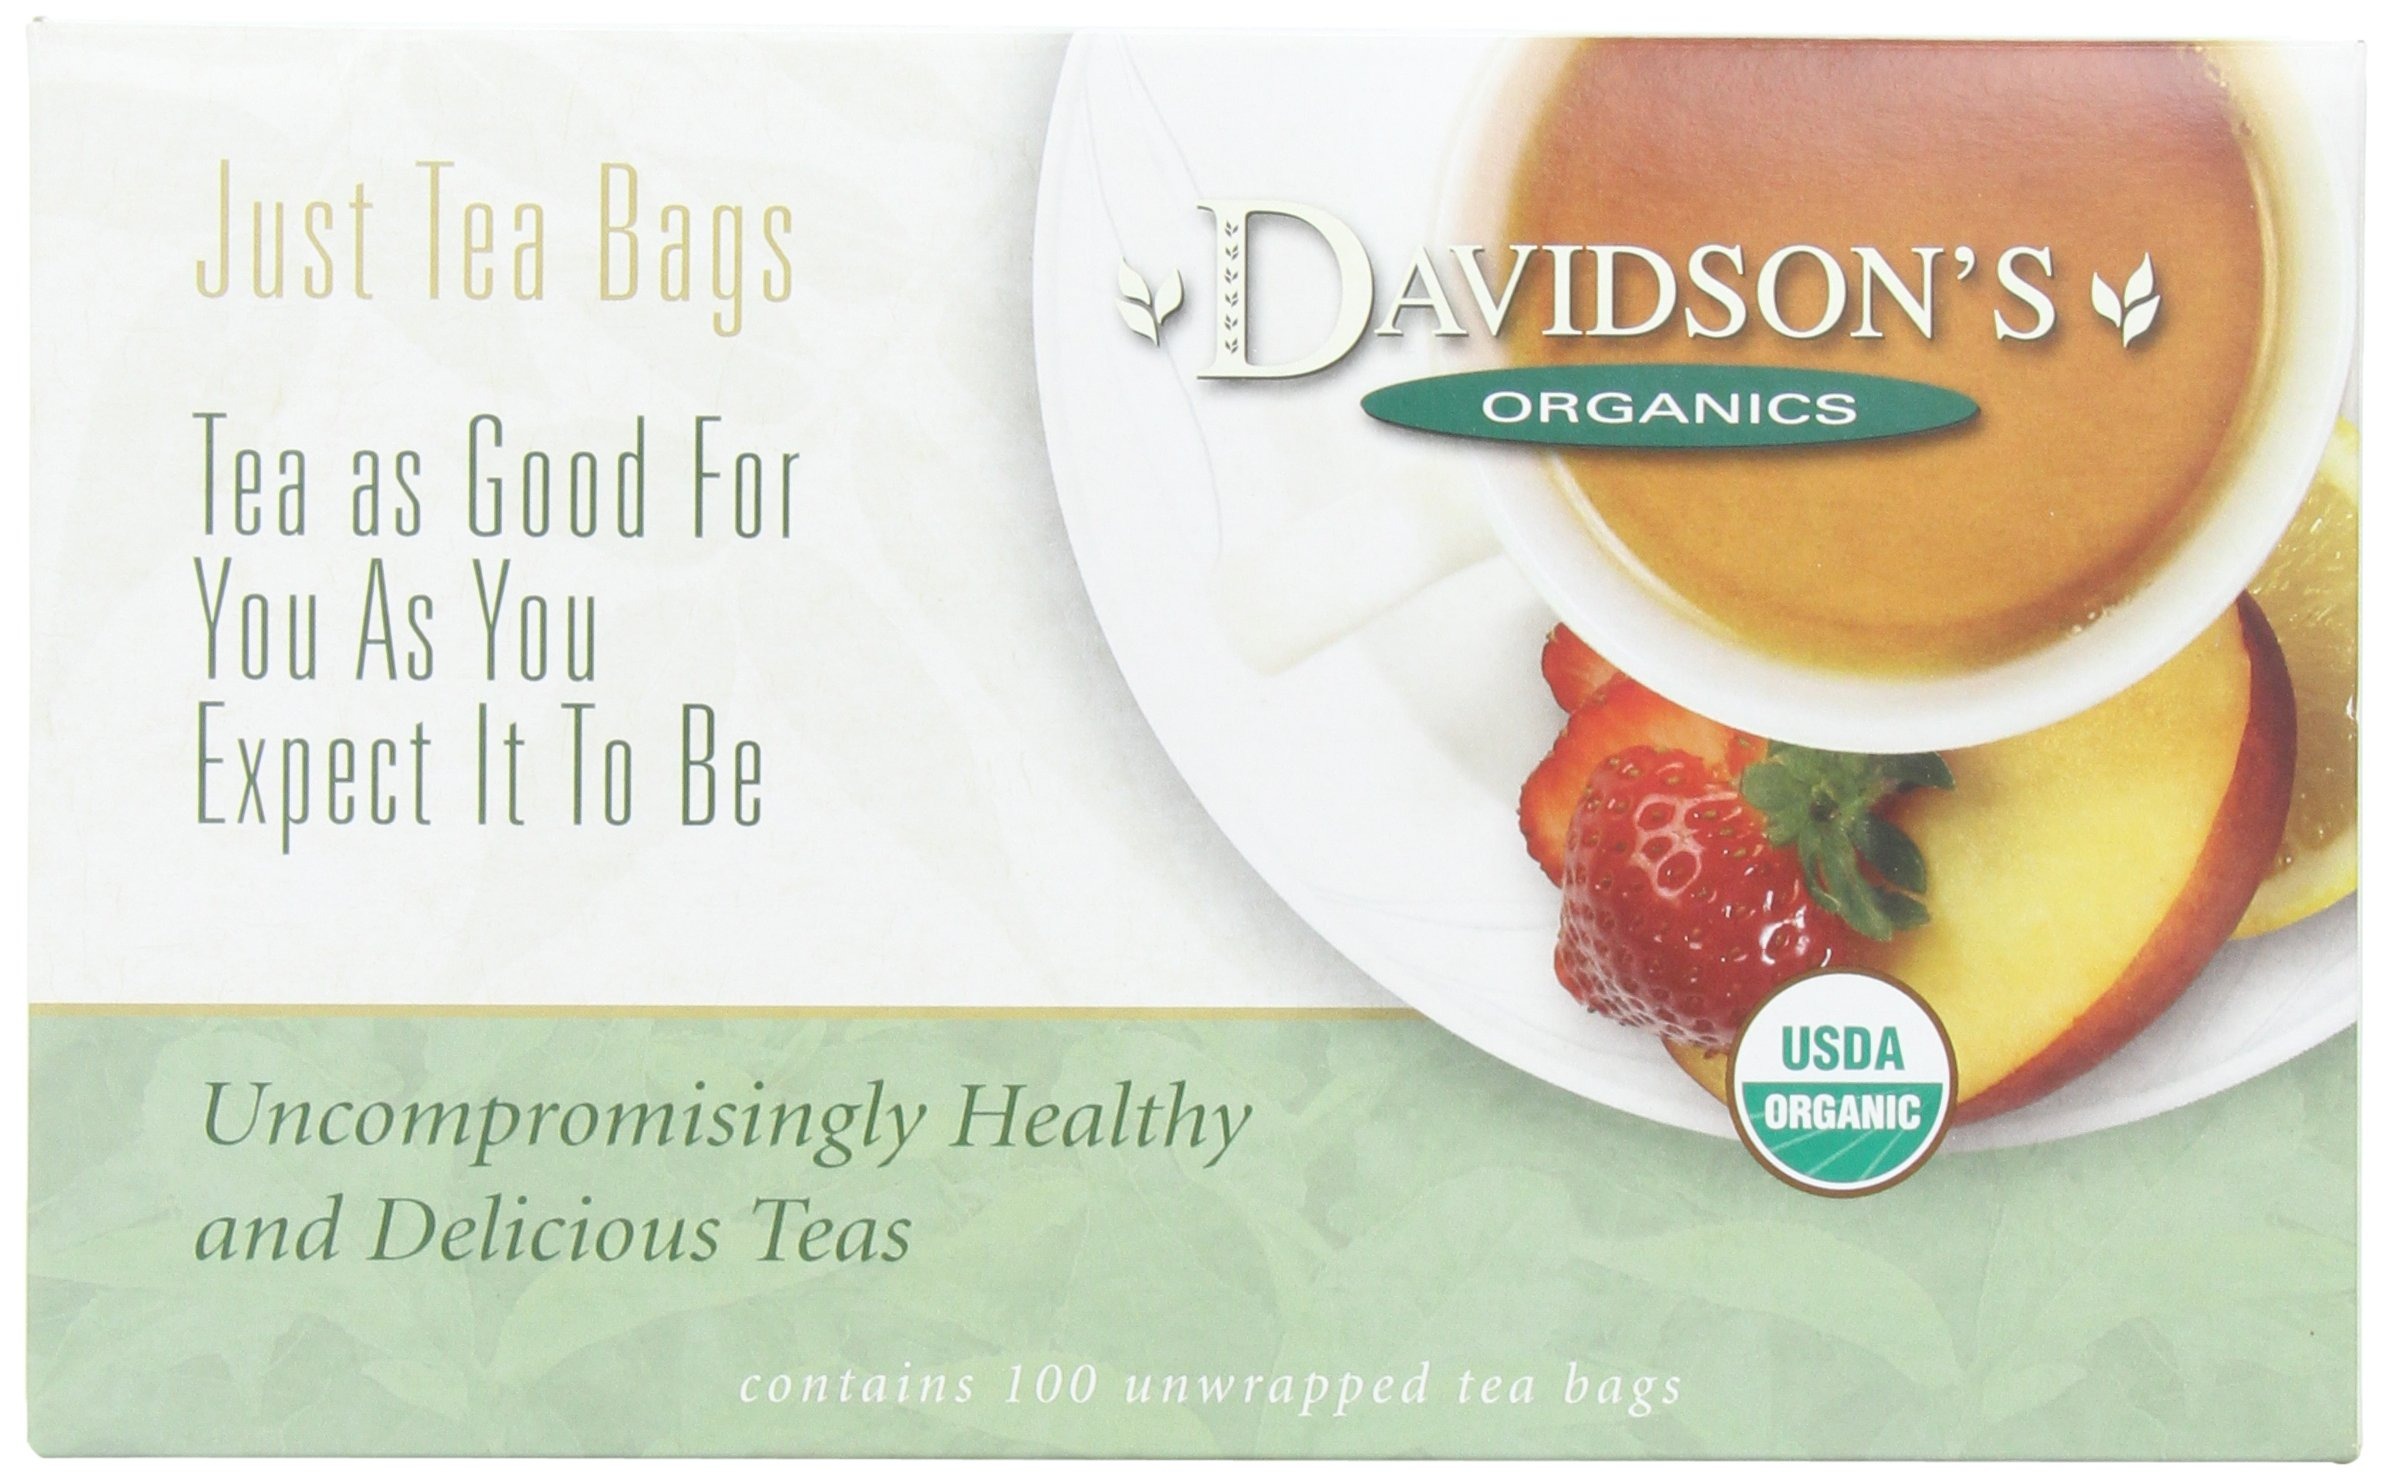
Item Name: Davidson's Organics, Russian Caravan, 100-count Unwrapped Tea Bags
Bullet Point 1: Russian Caravan combines a malty Assam black tea, with robust Ceylon and mildly smoky Keemun black teas. Russian Caravan has a delicate smoky flavor. A classic staple that delivers a well-rounded black tea brew with a subtle smoky finish. This tea remains as a great introduction in comparison to its smoky counterparts, Keemun Congou and Lapsang Souchong Black. Out of these three, Russian Caravan ranks the least smoky.
Bullet Point 2: LEAF TO CUP: From our farms in India to your family, Davidson’s Organics is a vertically integrated provider of premium teas at affordable prices. We grow, import, blend, package, and sell - overseeing the entire journey of our tea from the leaf cuttings to the infusion in your cup.
Bullet Point 3: ALWAYS ORGANIC: Davidson’s Organics is a 3rd generation organic tea grower delivering on its promise of providing top-notch USDA certified organic teas. Our teas are grown non-GMO & free from harmful chemicals and pesticides. We are responsibly sourced and sustainably farmed. We believe in the holistic health of our farms, farmers, plants & animals.
Bullet Point 4: A CUP OF WELLNESS: Davidson’s offers a diverse selection of tea blends for the most discerning palates. From loose leaves to tea bags & iced, and from ayurvedic to herbal, our organic teas deliver the perfect pick me up or a restful respite. Enjoy our balanced tea blends for optimal health and sipping pleasure.
Bullet Point 5: TRUST OUR TEA: Davidson's Organics was the first purveyor of fine organic teas. Since 1976, we’ve worked tirelessly to develop blends that are true reflections of their names, while being committed to sourcing healthy ingredients grown by generations of skilled small farmers. Enjoy Davidson's Organics, the organic tea that sets the standards for the highest quality.
Value: 100.0
Unit: count

Price: 23.26